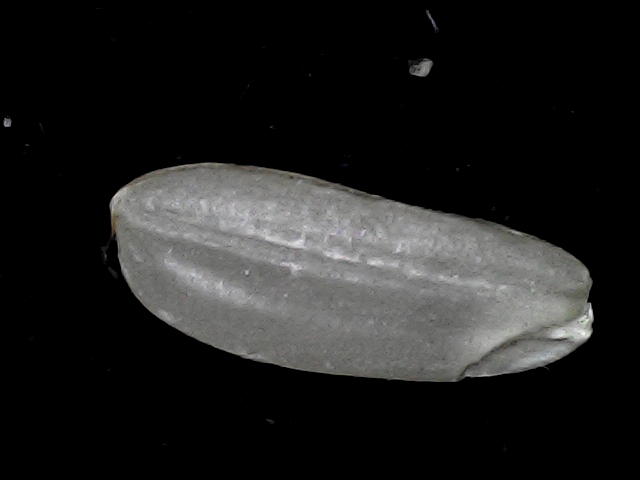
Rice variety: BD91